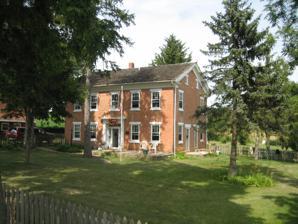
Building: William Ritzman House
Country: United States of America
Year built: 1847
Historic house in Illinois, United States United States historic place William Ritzman House U.S. National Register of Historic Places Front of the house Show map of Illinois Show map of the United States Interactive map showing the location of William Ritzman House Location 10715 Illinois Route 26 , N., Orangeville , Illinois Coordinates 42°27′33″N 89°38′30″W / 42.45917°N 89.64167°W / 42.45917; -89.64167 Area less than one acre Built 1847 Architectural style Greek Revival NRHP reference No. 00000949 Added to NRHP October 27, 2000 The William Ritzman House is a historic house just outside the corporate village limits of Orangeville, Illinois . The house was built around 1847 and is of brick construction in the Greek Revival style. It was added to the U.S. National Register of Historic Places in 2000. History The William Ritzman House was built in around 1847 by settler William Ritzman, originally from Union County , Pennsylvania . Ritzman was a lieutenant during the Mexican War and eventually became one of Orangeville's leading citizens. Beginning in 1974 the house underwent a restoration that lasted more than 25 years and returned the house to its original state. Architecture The Greek Revival Ritzman House was built by an unknown contractor during a time period when Greek Revival style was becoming popular in the Midwest . The brick Ritzman House incorporates several elements common to Greek Revival structures including: a low-pitch gable roof, cornice lines with a wide trim band, and an elaborate door surround with a narrow transom line and sidelights. The Ritzman House belongs to a class of Greek Revival homes that lack front porches , this occurs in about 20 percent of residential Greek Revival architecture. Historic significance The Ritzman House is a locally significant example of Greek Revival architecture. It maintains a high degree of architectural integrity despite undergoing many changes through the years. During an architectural survey of area rural Greek Revival houses, the Ritzman house was one of 26 surveyed across ten small towns, and one of four considered "worthy of note". The William Ritzman House was added to the National Register of Historic Places October 23, 2000. References